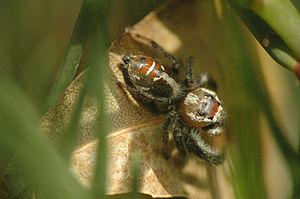
Thyene est un genre d'araignées aranéomorphes de la famille des Salticidae.